USS LST-779

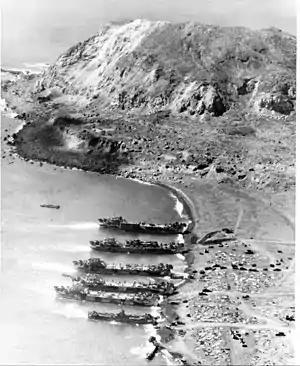
From top to bottom; USS "LST-779", , , , , and beached at the foot of Mount Suribachi, Iwo Jima, 25 February 1945.

On 23 February 1945, "LST-779" received order to beach on the left flank of Green Beach 1, at 08:30, and she did so at 08:42, and unloaded the remainder of her combat cargo. Throughout the day the beach party continued unloading the remainder of the 2nd Howitzer Battalion's ammunition. That same day units from the 2nd Battalion of the 28th Marines took the summit of Mount Suribachi, and erected an American flag tied onto a section of pipe found nearby. Lt. Col. Chandler W. Johnson, the battalion commander, deemed the flag too small to be visible to many of the marines fighting on the island. He told 2nd Lt. Albert T. Tuttle to go down to one of the ships on the beach and procure a large battle flag "large enough that the men at the other end of the island will see it. It will lift their spirits also." Tuttle hastened on board "LST-779", beached near the base of the volcano, and obtained a larger set of colors. Tuttle, in turn, entrusted the flag to Pfc. Rene A. Gagnon, Lt. Col. Johnson's runner, to carry to the top of Mount Suribachi. It was the raising of that second flag that was documented by Associated Press Photographer Joe Rosenthal and SSgt. William H. Genaust, USMC, in their iconic images. An air alert sounded at 19:21, and the ship opened fire on enemy planes overhead from 19:25 to 19:35. Enemy aircraft were again fired upon from 20:00 until 20:10. The ship secured from general quarters at 21:00.